Answer in natural language. How many Dressers are visible in the scene? Choose between the following options: 3, 2, 0, 4 or 1
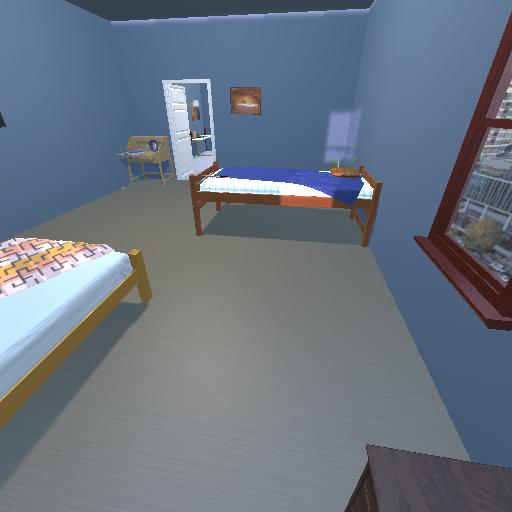
<answer>1</answer>